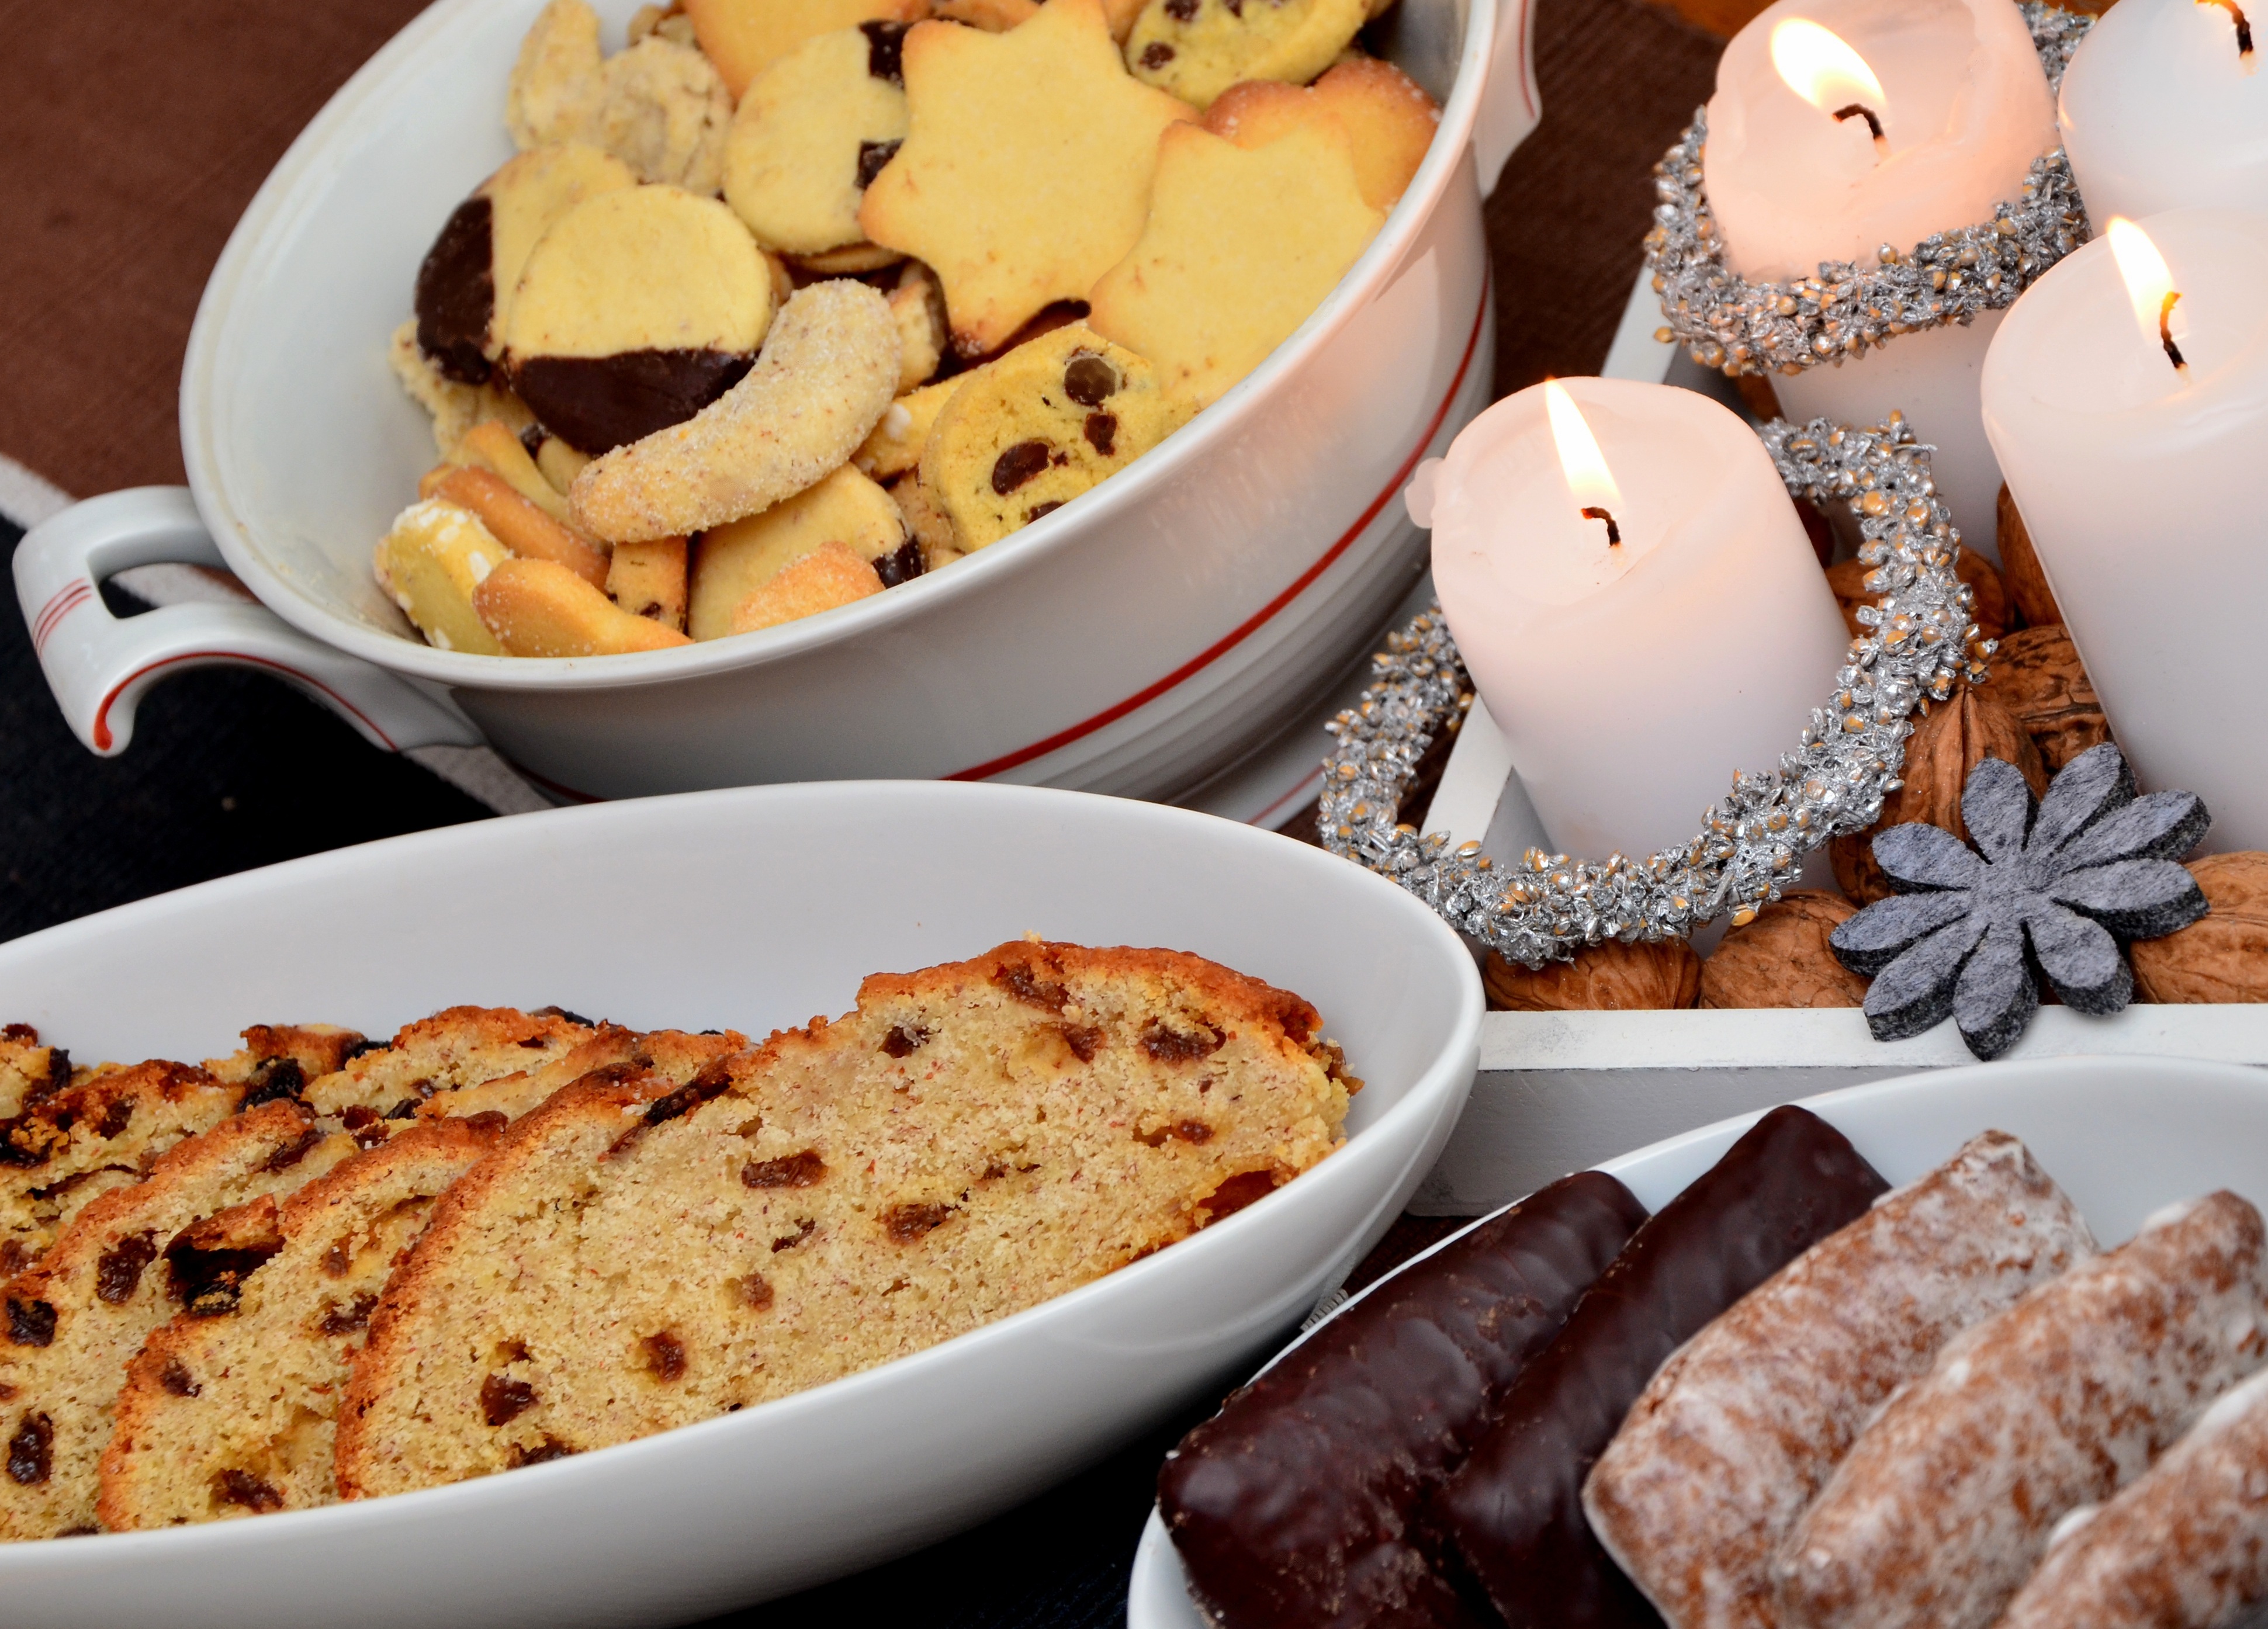
sweet, tunnel, dish, meal, food, produce, breakfast, baking, christmas, cookie, dessert, cuisine, advent, christmas cookies, pastries, gingerbread, baked goods, flavor, snack food